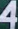
Number: 4